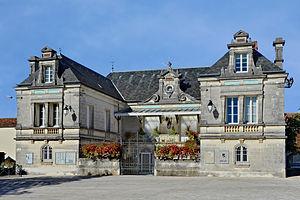
Façade de la mairie de Segonzac, Charente, France.
Segonzac est une commune du Sud-Ouest de la France, située dans le département de la Charente. La commune est la capitale de la Grande Champagne, premier cru du cognac.